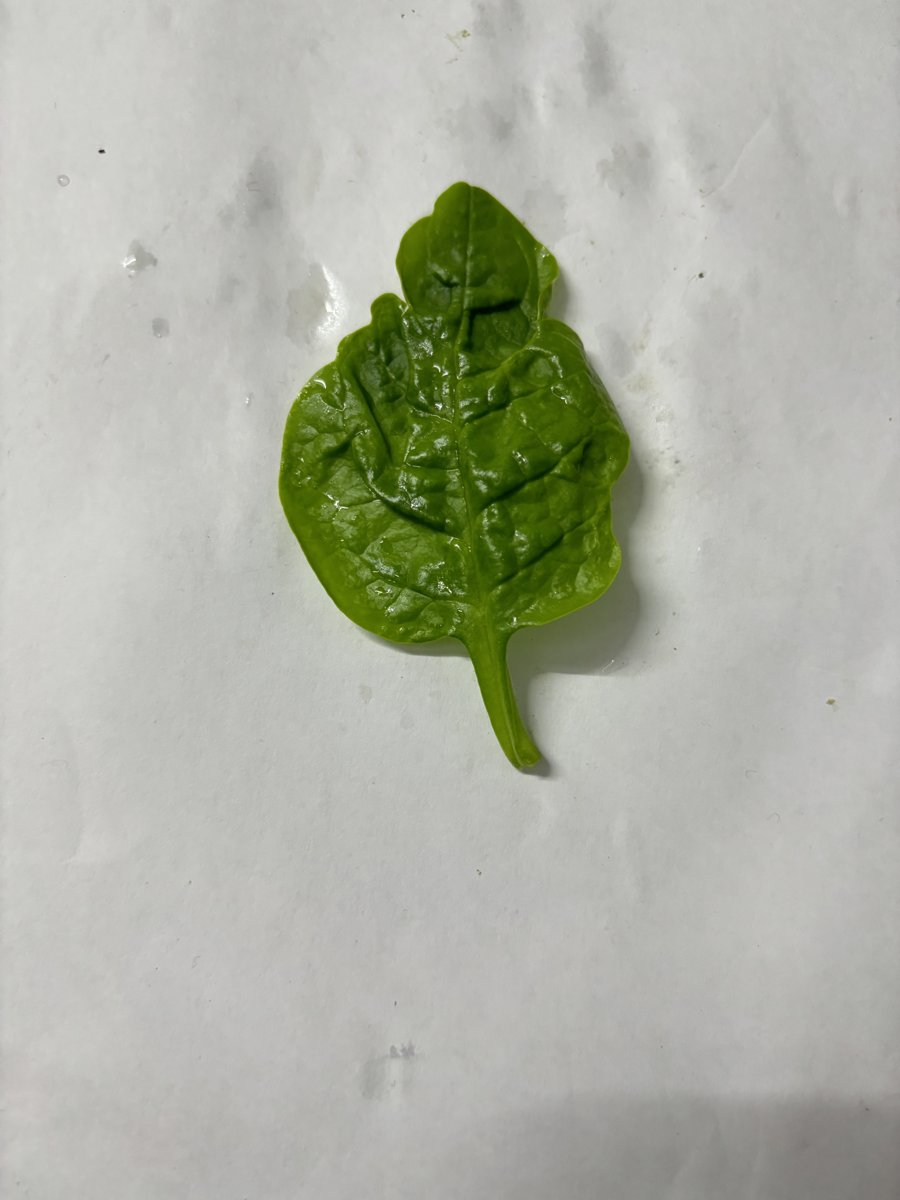
Label: Healthy-Leaf